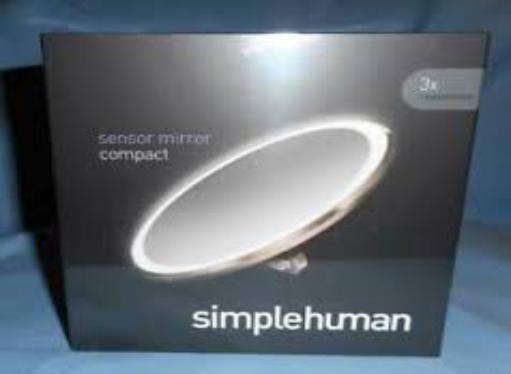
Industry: Necessities